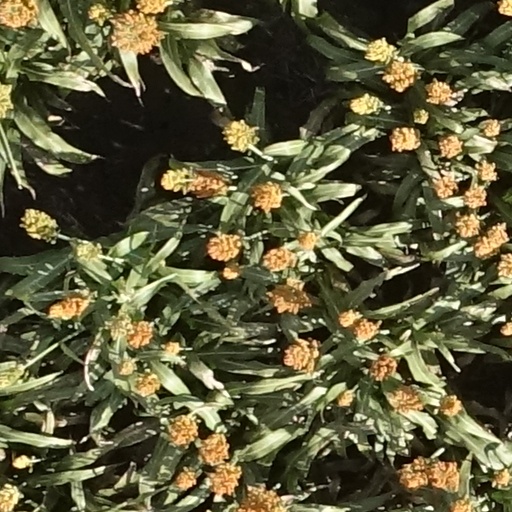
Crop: sorghum